Mumok

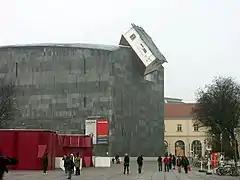
Mumok displays Erwin Wurm in 2007

Mumok (from the full name ; "Museum of modern art, Ludwig Foundation, Vienna") is a museum in the Museumsquartier in Vienna, Austria.